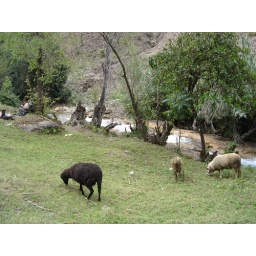
A young girl watches over her flock of sheep up in the highlands of the Ixil Triangle.